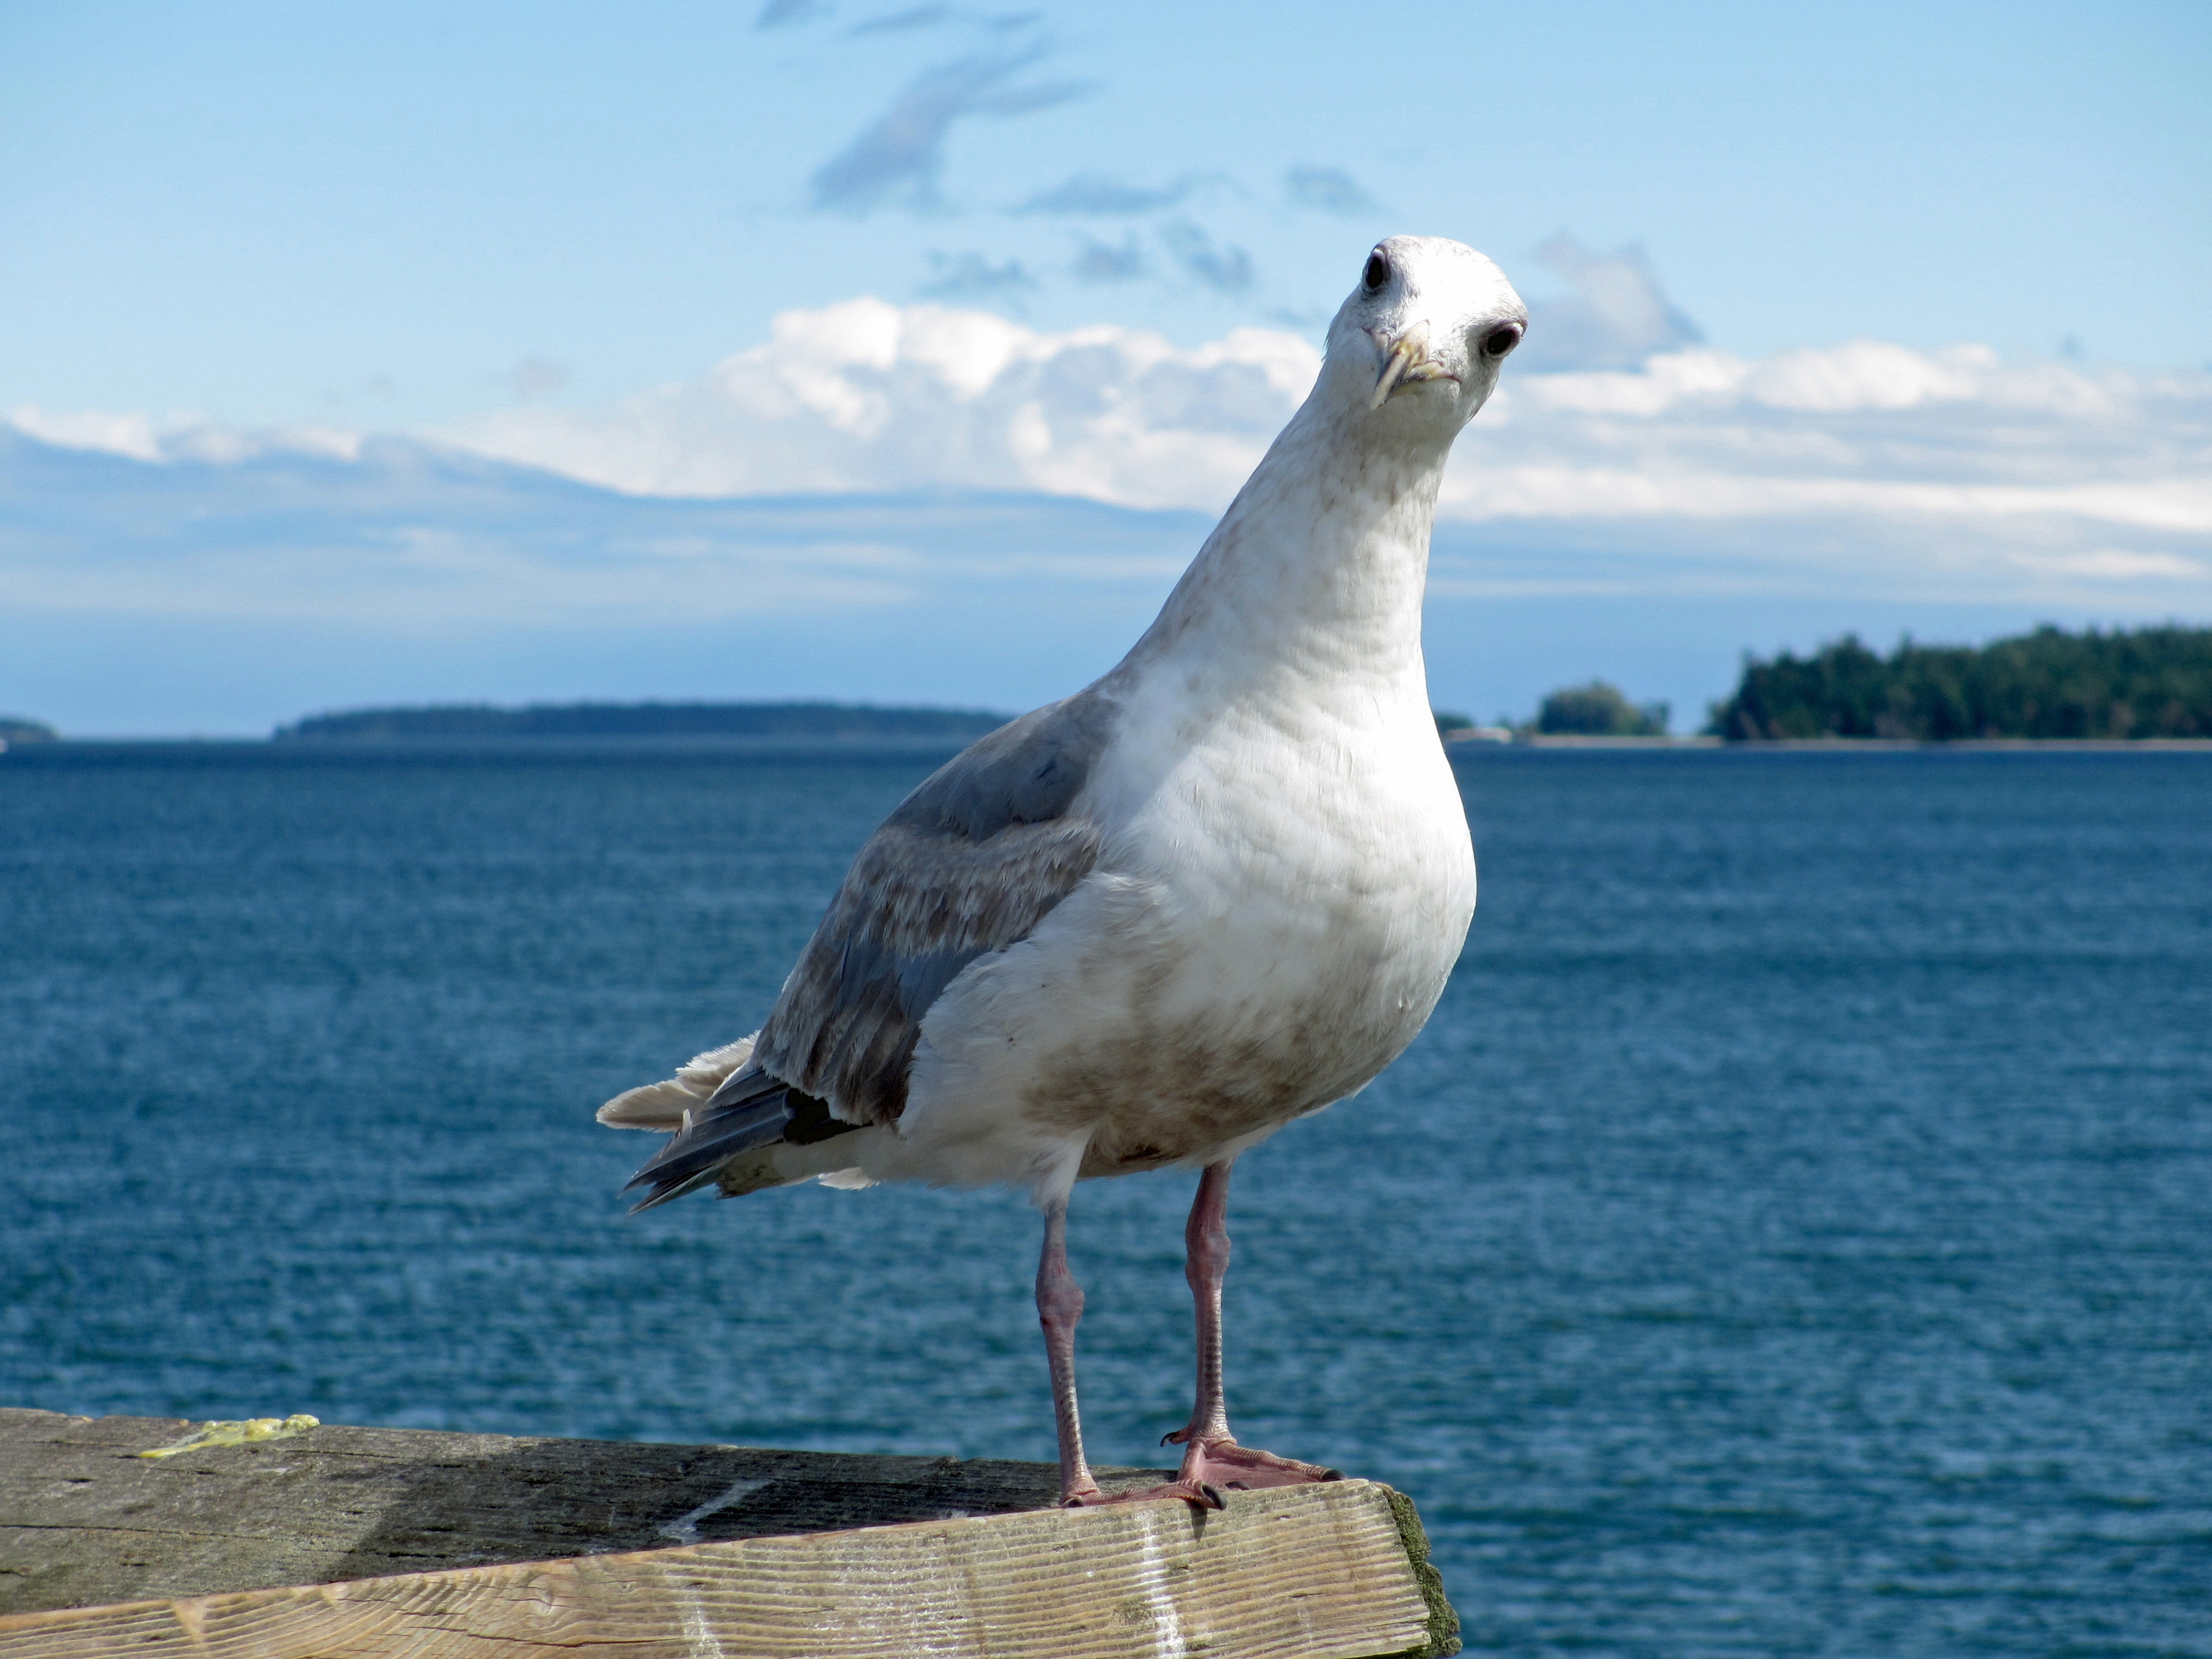
sea, water, ocean, bird, sky, seabird, seagull, gull, fauna, vertebrate, natur, albatross, charadriiformes, european herring gull